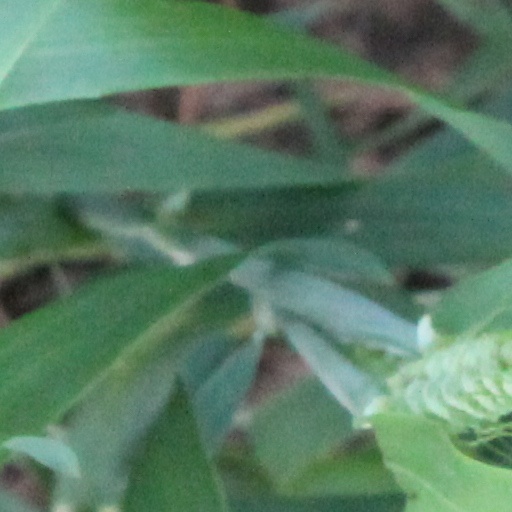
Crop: wheat